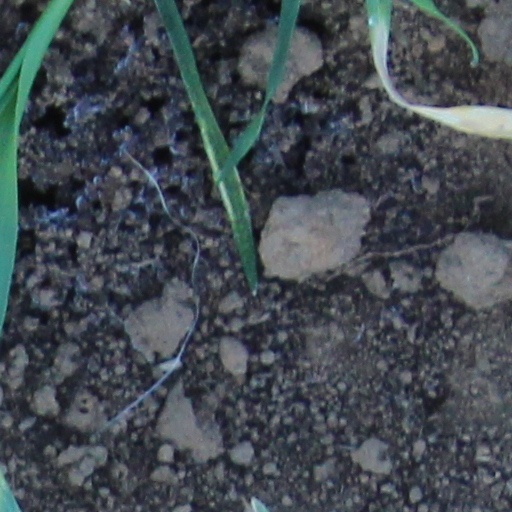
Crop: wheat